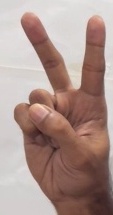
ASL sign: 2